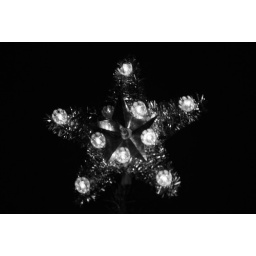
my christmas tree topper in black and white. taken with a nikon d60.